The Missing (2017 film)

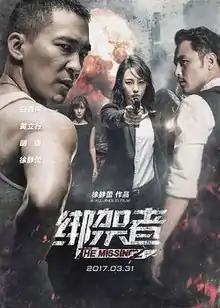
Poster

The Missing is a 2017 Chinese action crime film directed and written by Xu Jinglei and Yang Yishu, starring Bai Baihe, Stanley Huang, Ming Dao and Xu Jinglei. It was released in China on 31 March 2017.